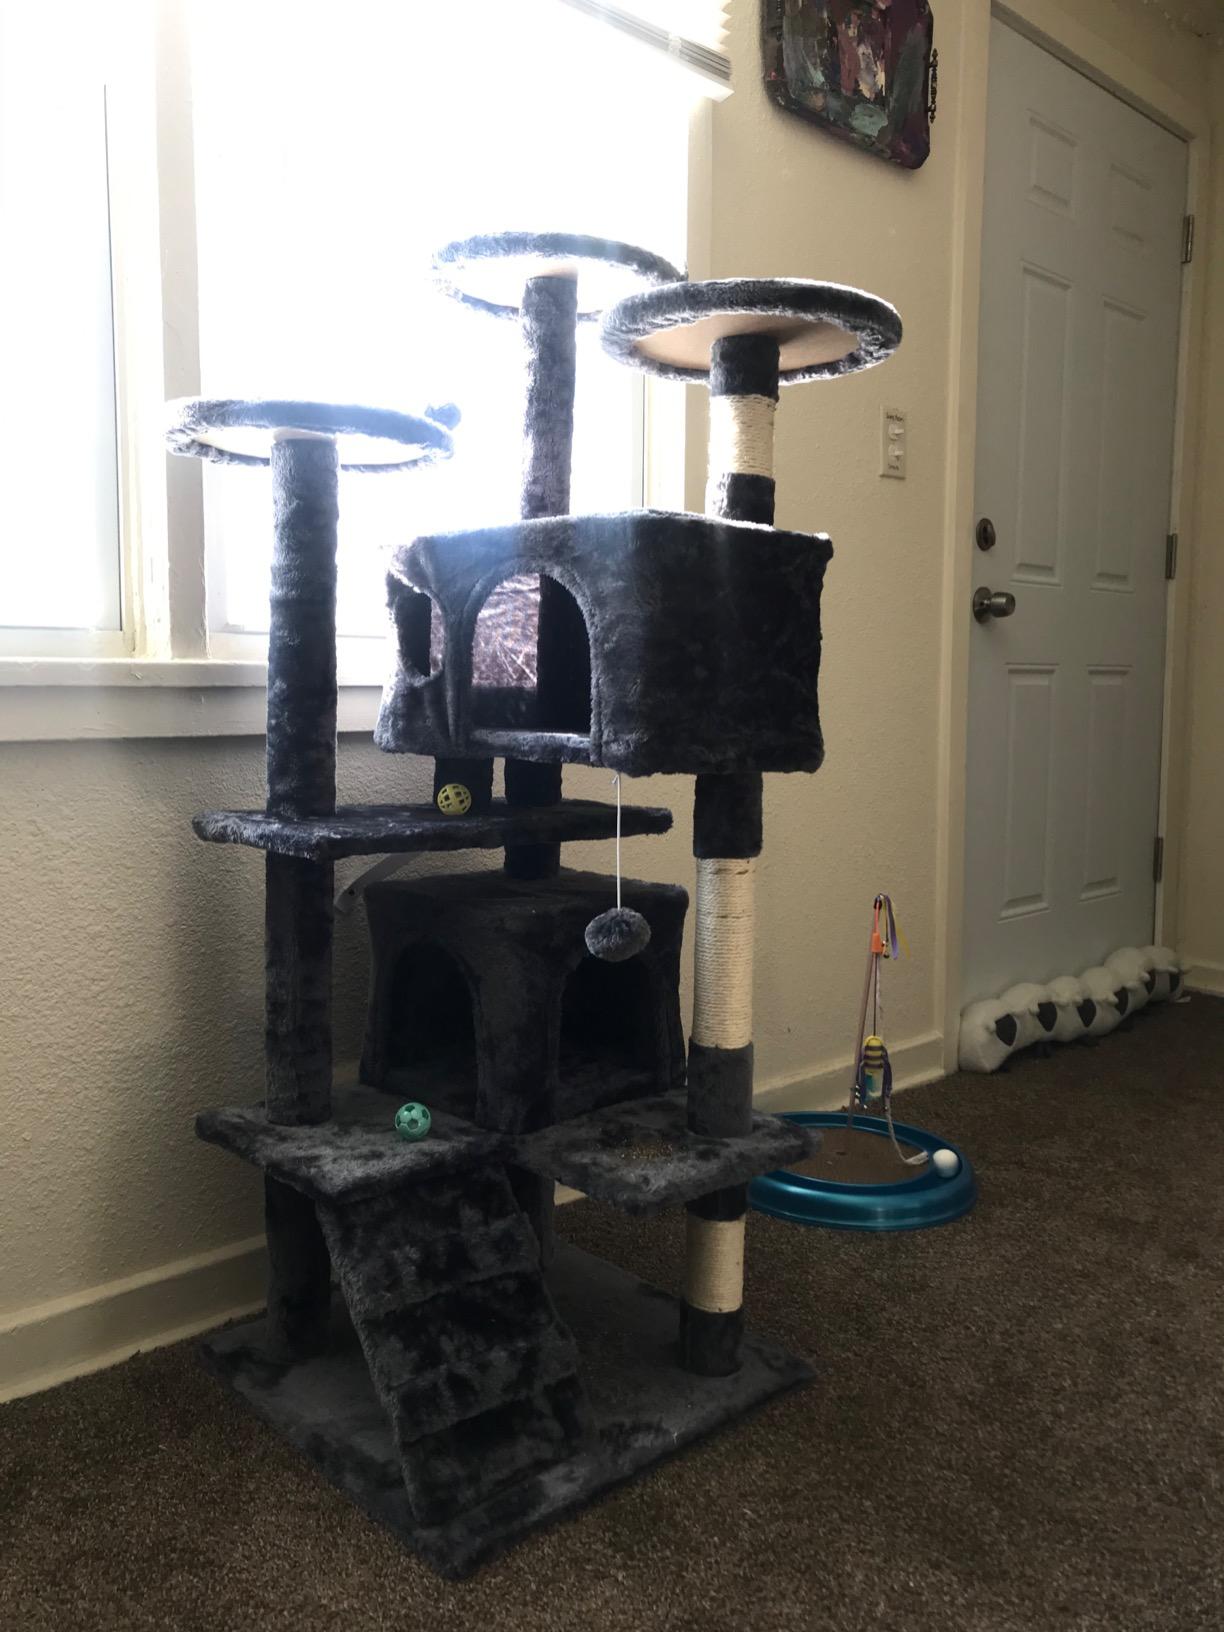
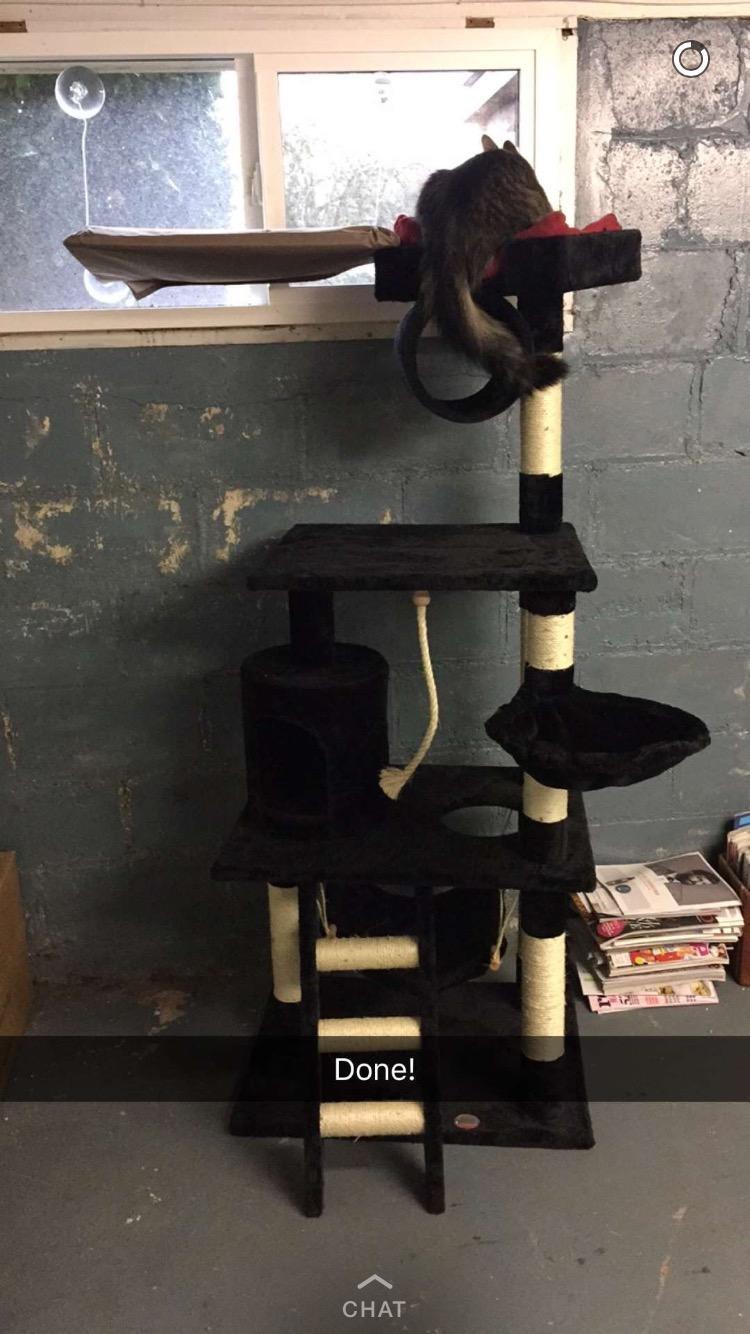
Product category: items_cat tree
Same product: no